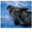
Label: seal